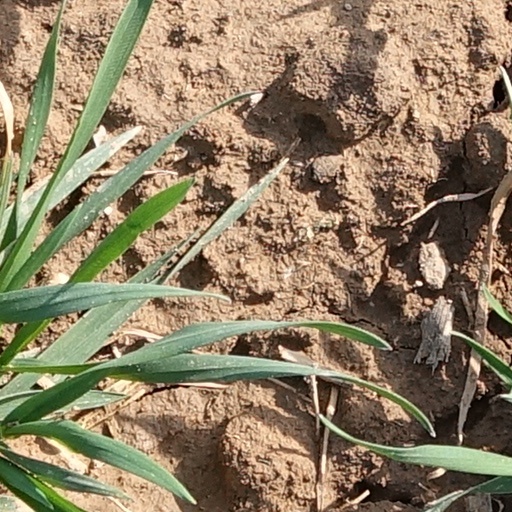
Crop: wheat